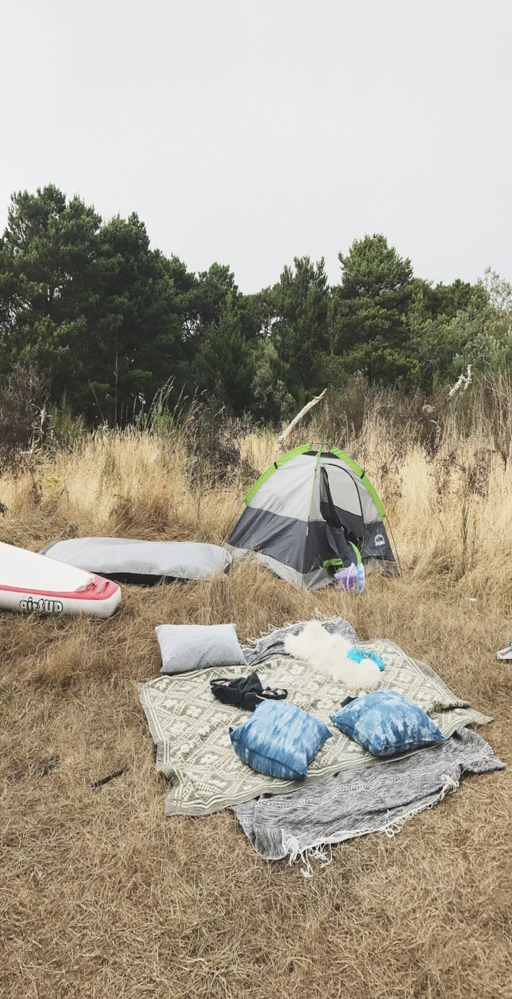
we set up this soft seating area for person as she loved it on our last camping trip but this time she was much too busy exploring .